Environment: real
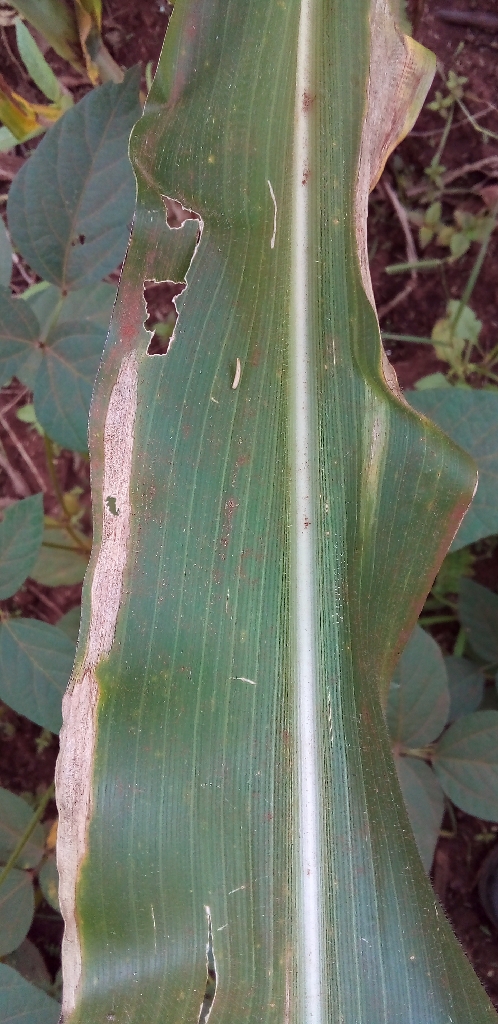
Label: northern_corn_leaf_blight